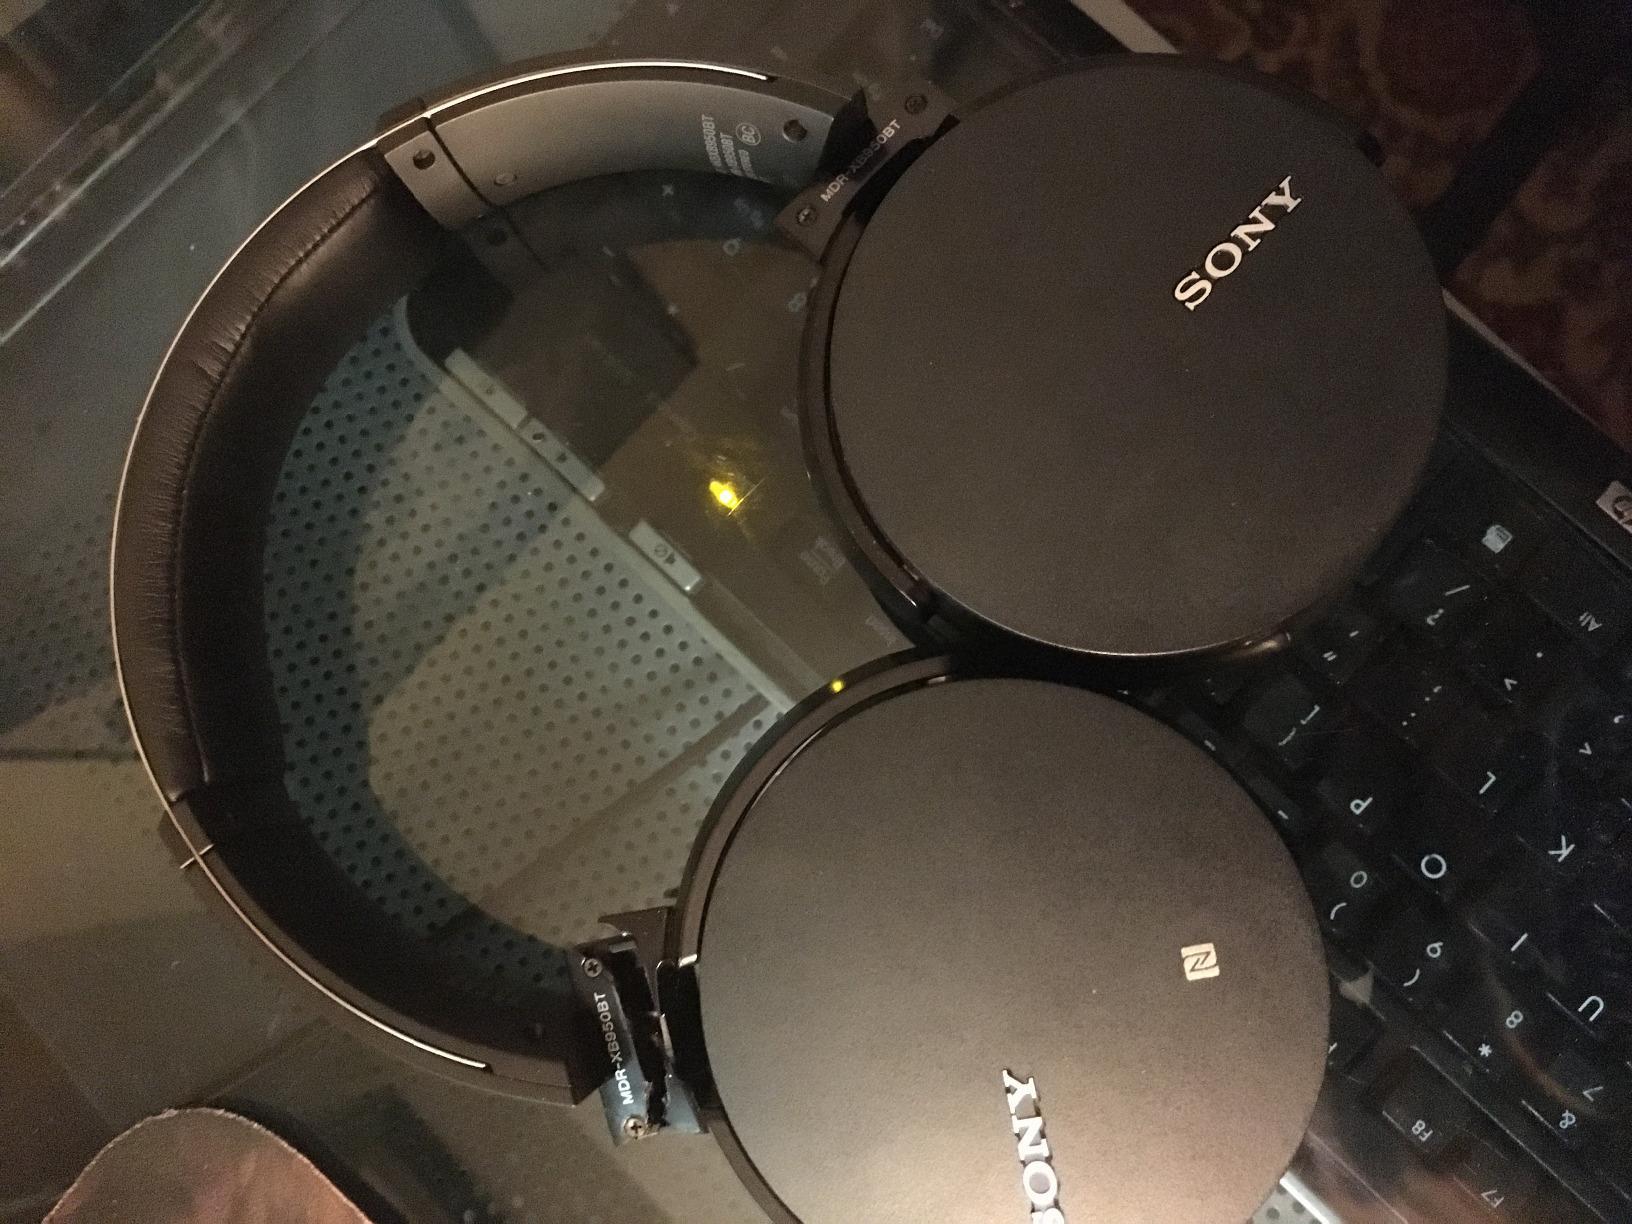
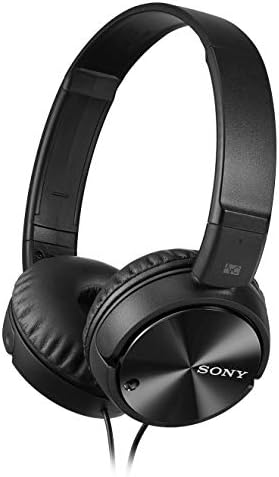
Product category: headphones
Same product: no